Lake Worth Beach, Florida

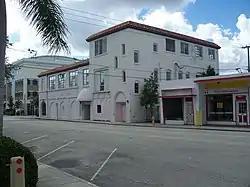
A few buildings in the downtown area

The Historic Old Town Commercial District, listed in the NRHP in 2001, encompasses much of downtown Lake Worth Beach. A total of 59 buildings are part of the roughly 16-acre (6.5 ha) area, which stretches westward to the Florida East Coast Railroad (adjacent to G Street), eastward to M Street, northward to Lucerne Avenue, and southward to 1st Avenue South. It is distinguished by its two main streets, the east-to-west Lake Avenue and Lucerne Avenue, while Dixie Highway is a major north-south thoroughfare through the district. Of the 59 structures listed as part of the historic commercial district, 46 are classified as contributing and the other 13 are considered non-contributing. The contributing buildings, constructed between 1912 and 1949, are generally of Masonry Vernacular-style architecture, although Art Deco, Mediterranean Revival, and Moorish Revival styles are also present.